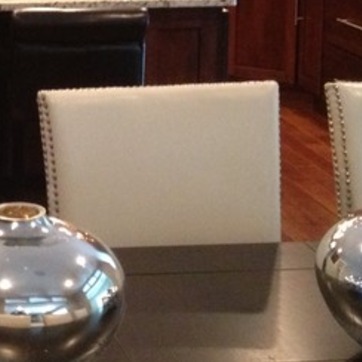
Material: leather